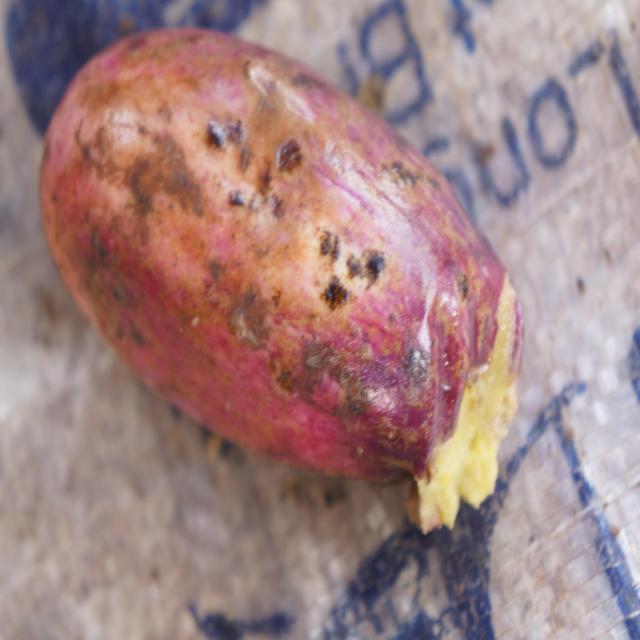
Plum grade: rotten